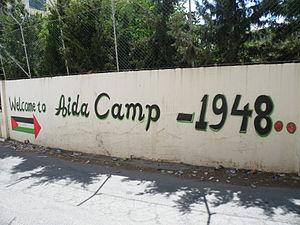
Aida, est un camp de réfugiés palestinien situé en Cisjordanie, situé à deux kilomètres au nord de Bethléem et à un kilomètre au nord de Beit Jala, d'une superficie de 66 hectares. En 2006 vivaient 3 260 personnes dans le village, selon le Bureau central palestinien des statistiques. On y trouve le Al Rowwad Cultural and Theatre Training Center. Le camp est adjacent à un nouvel hôtel 4 étoiles. Le pape Benoît XVI visita le camp en 2009. On y trouve des peintures de Banksy, sur la Barrière de séparation israélienne.